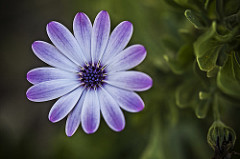
Flower: daisy